Sylvia Crowe

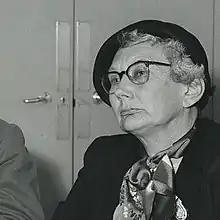
Dame Sylvia Crowe

Dame Sylvia Crowe, DBE (15 September 1901 – 30 June 1997) was an English landscape architect and garden designer.